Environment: real
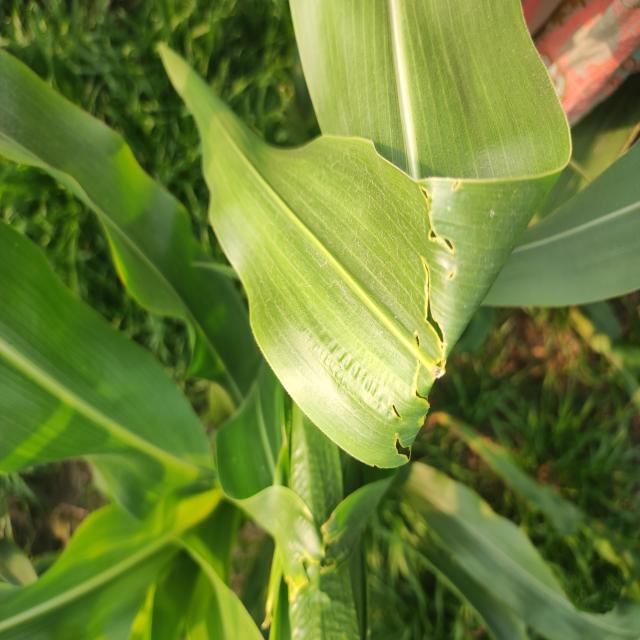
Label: fall_armyworm